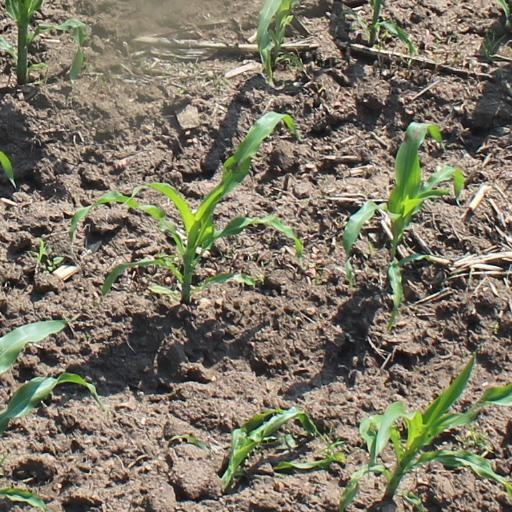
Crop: maize; corn